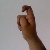
The image shows a hand gesture representing the letter 'X' in Indian Sign Language.